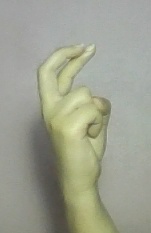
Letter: zay